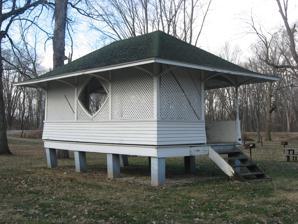
Building: Monterey Bandstand
Country: United States of America
Year built: 1912
United States historic place Monterey Bandstand Formerly listed on the U.S. National Register of Historic Places Monterey Bandstand, January 2013 Show map of Indiana Show map of the United States Location Walnut St., Monterey, Indiana Coordinates 41°9′35″N 86°28′50″W / 41.15972°N 86.48056°W / 41.15972; -86.48056 Area 0.01 acres (0.0040 ha) Built 1912 ( 1912 ) Built by Hay, Abraham "Abe" Architectural style Queen Anne NRHP reference No. 12000339 Significant dates Added to NRHP June 15, 2012 Removed from NRHP November 15, 2022 Monterey Bandstand , also known as Kleckner Park Bandstand, is a historic bandstand located at Monterey , Pulaski County, Indiana . It was built in 1912, and is a wood-frame structure measuring 12 feet, 6 inches, wide, and 20 feet long.  It is raised on 30 inch high piers. The building has a hipped roof and exhibits Queen Anne style design elements.  The bandstand was restored in 1979. It was listed on the National Register of Historic Places in 2012. The grandstand has deteriorated during the last several years [ which? ] due to flooding, weather and some vandalism. It has been sold [ when? ] to a private owner and will soon no longer be the property of the town of Monterey. The structure must be removed by the owner by Feb. 24, 2017. [ needs update ] References